Talbot Shrewsbury Book

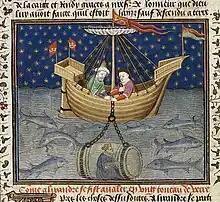
Alexander the Great in a barrel submarine – British Library Royal MS 15 E vi f20v (detail)

The "Roman d'Alexandre en prose" (ff. 5-24v) is a thirteenth-century French version of the "Historia de preliis" (a Latin translation of the original Greek legend of Alexander, falsely attributed to Callisthenes). Alexander the Great is portrayed as the ultimate hero who conquers the known world, battles flying dragons, meets Amazonian women and horned men, and is lowered into the sea in a cask. Included here are tales of his childhood and legendary education by Aristotle, the murder of his mother, Olympias, and details of his successors. Eighty-one colourful miniatures illustrate Alexander's adventures.